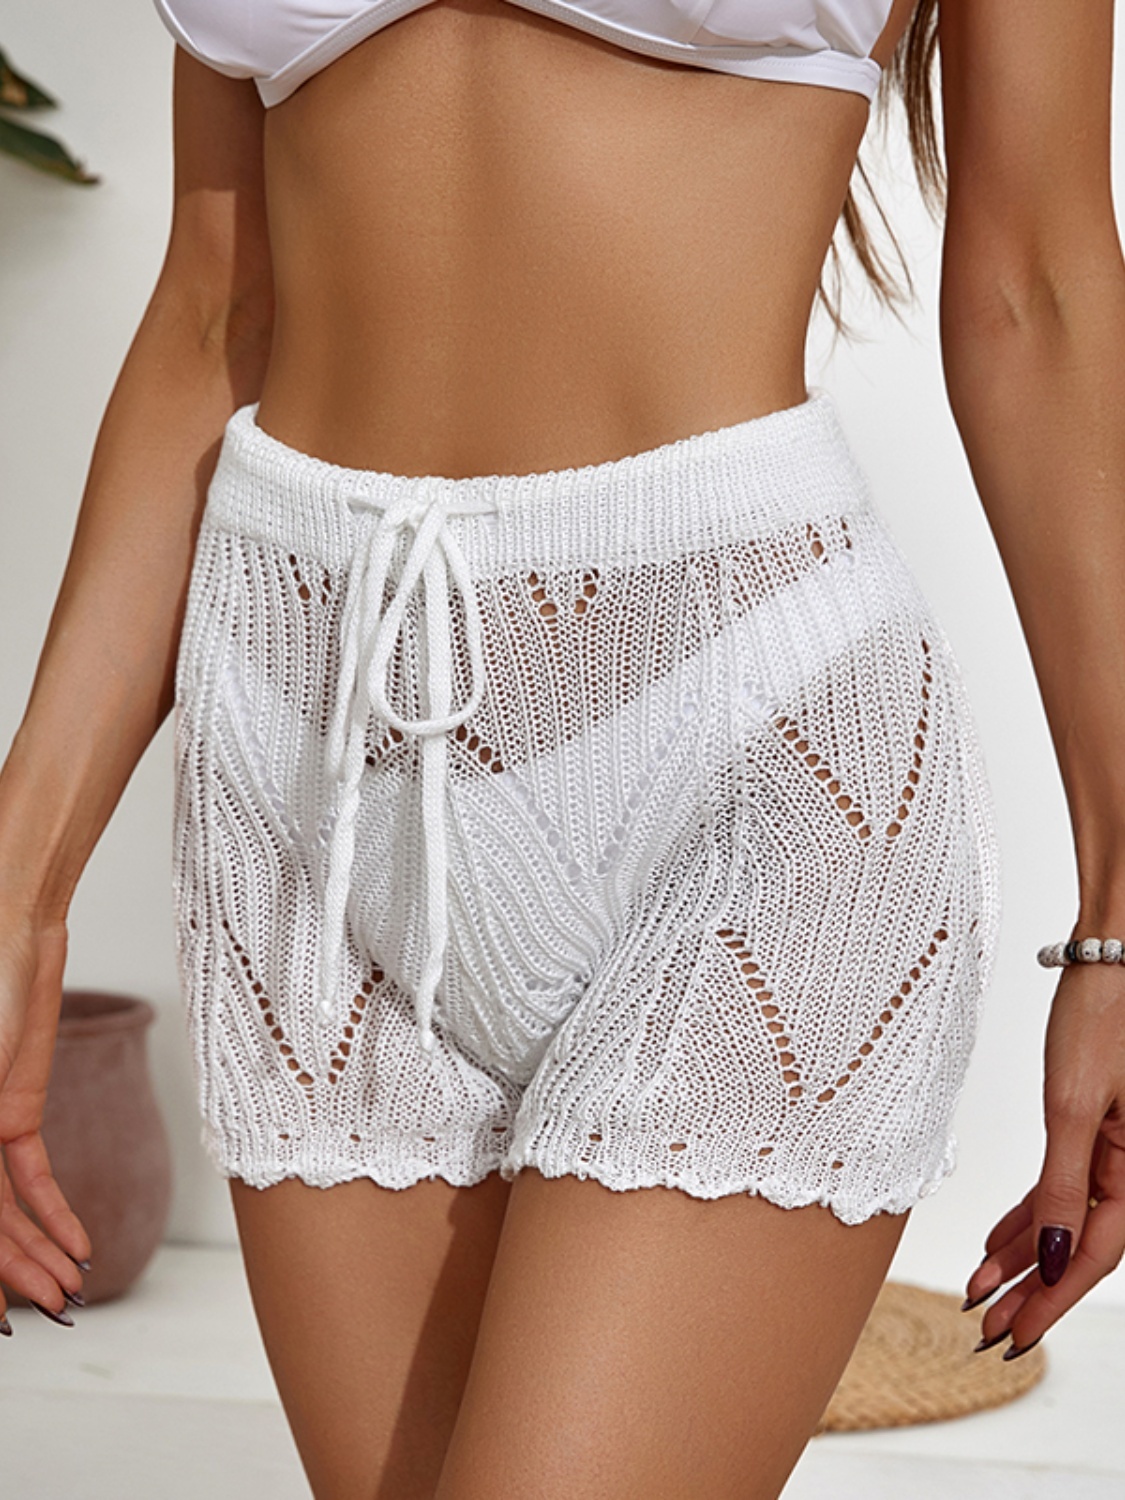
Drawstring Cutout Swim Shorts
Features: Cutout Stretch: Stretchy Material composition: 100% polyester Care instructions: Machine wash cold. Tumble dry low. Imported Size US Waist HIP S 2/4 26 38.6 M 6/8 27.6 40.2 L 10 29.1 41.7 XL 12 30.7 43.3
Brand: Trendsi
Category: Apparel & Accessories > Clothing > Swimwear > Swim Dresses